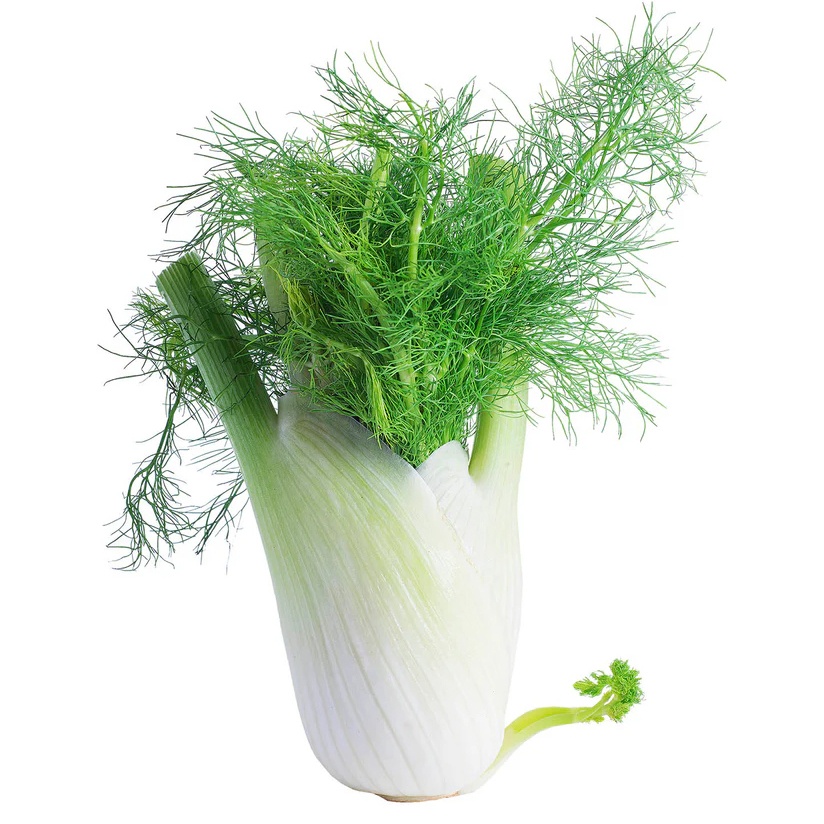
Fennel 5kg
Brand: Cyprofood Cash & Carry
Category: Food, Beverages & Tobacco > Food Items > Fruits & Vegetables > Fresh & Frozen Vegetables > Fennel Bulbs